List of descriptive plant species epithets (I–Z)

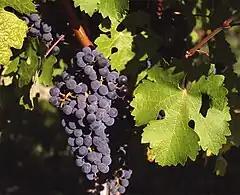
a bunch of grapes on the vine

Since the first printing of Carl Linnaeus's "Species Plantarum" in 1753, plants have been assigned one epithet or name for their species and one name for their genus, a grouping of related species. These scientific names have been catalogued in a variety of works, including "Stearn's Dictionary of Plant Names for Gardeners". William Stearn (1911–2001) was one of the pre-eminent British botanists of the 20th century: a Librarian of the Royal Horticultural Society, a president of the Linnean Society and the original drafter of the "International Code of Nomenclature for Cultivated Plants".